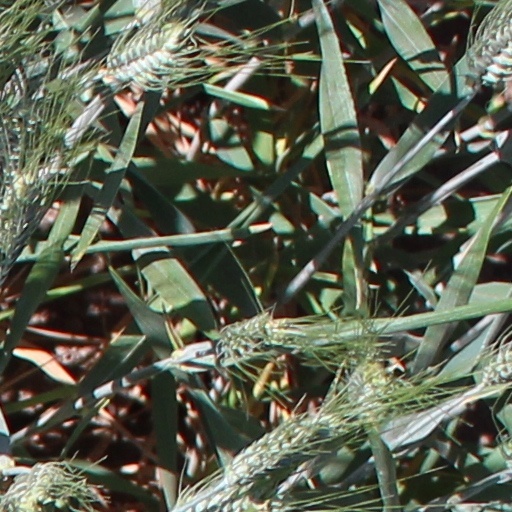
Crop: wheat